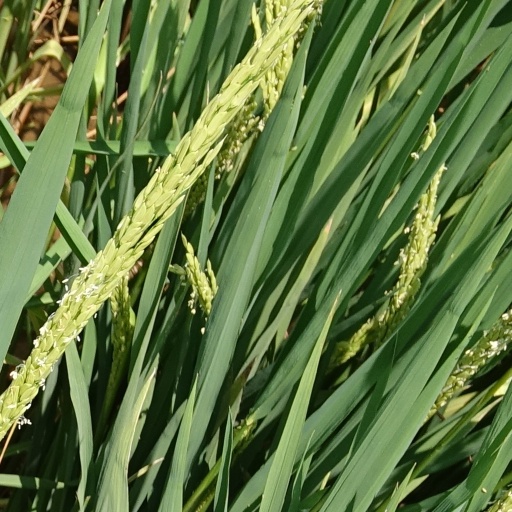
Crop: rice